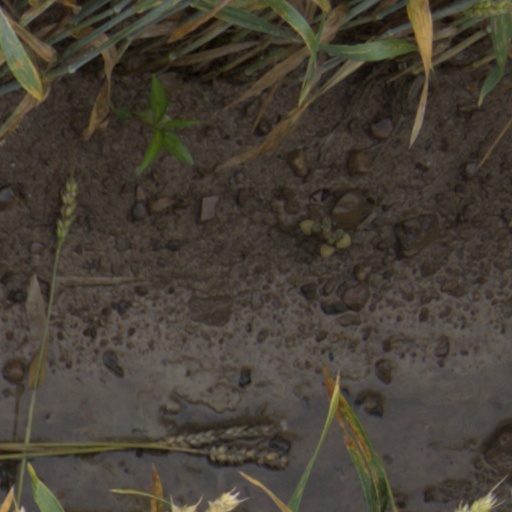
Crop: wheat